Dornier 328

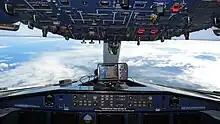
Forward-facing internal view from the cockpit of an in-flight 328

The 328 is furnished with the same supercritical wing design that had been originally developed for Dornier's earlier Dornier 228; this wing provides the aircraft with both excellent cruise and climb capabilities. The straightforward construction techniques of the Dornier 228 were also reused for the 328, despite making increased use of composite materials in areas such as the rear fuselage and empennage. The 328 reportedly made greater use of composites than any of its direct competitors at launch; the use of the Kevlar-carbon fiber composites is claimed to have reduced its weight by 20%. Various materials are used across the airframe; amongst these, an aluminium alloy is used for the pressure fuselage and much of the wingbox, a titanium alloy for the tail cone, and glass fibre-reinforced plastic for the radome and leading edge of the vertical stabilizer. Noise-absorbent material is located across the fuselage, while the cabin wall is hung from isolator brackets to reduce vibration and noise transference.